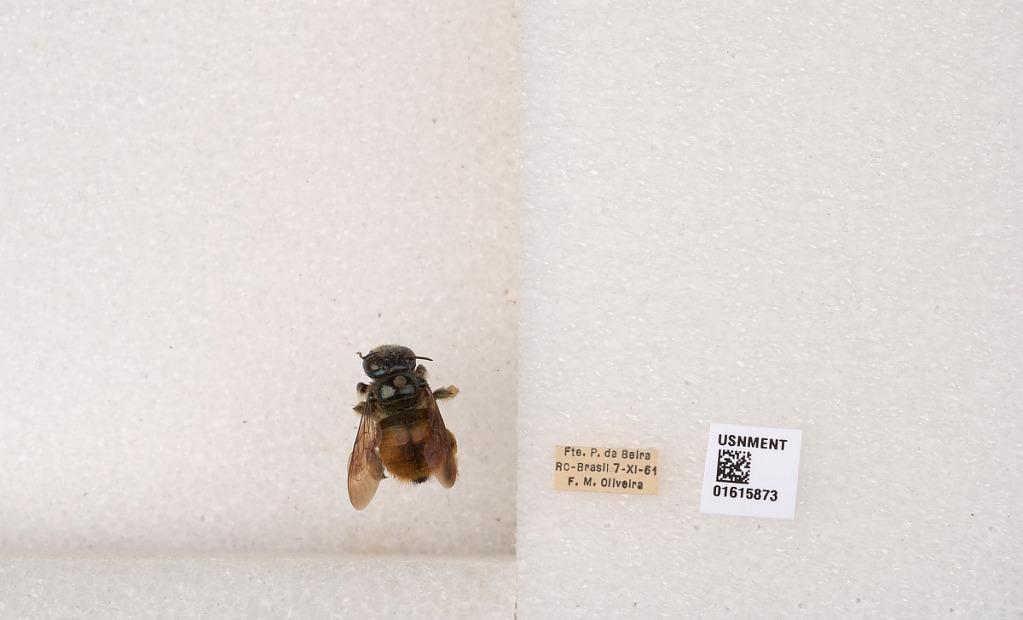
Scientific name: Xylocopa (Schonnherria) ornata Smith
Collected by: F. Oliveira
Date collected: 1961-11-7
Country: Brazil
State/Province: Rondonia
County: Costa Marques
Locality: Forte Principe da Beira